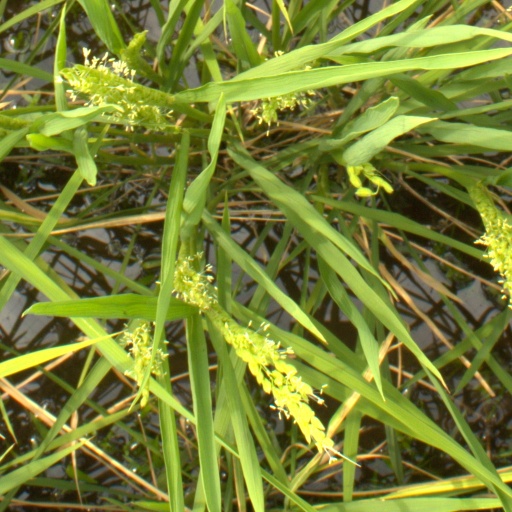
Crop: rice